Andrei Gorbanets

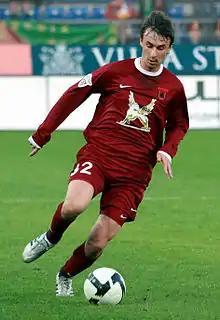
Gorbanets with Rubin Kazan in 2009

Andrei Igorevich Gorbanets (born 24 August 1985) is a Russian football coach and a former football player. He is a fitness coach with Dynamo-2 Moscow.